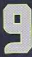
Number: 9